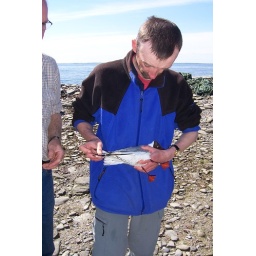
I like the way the colours of the bird show up against the blue fleece